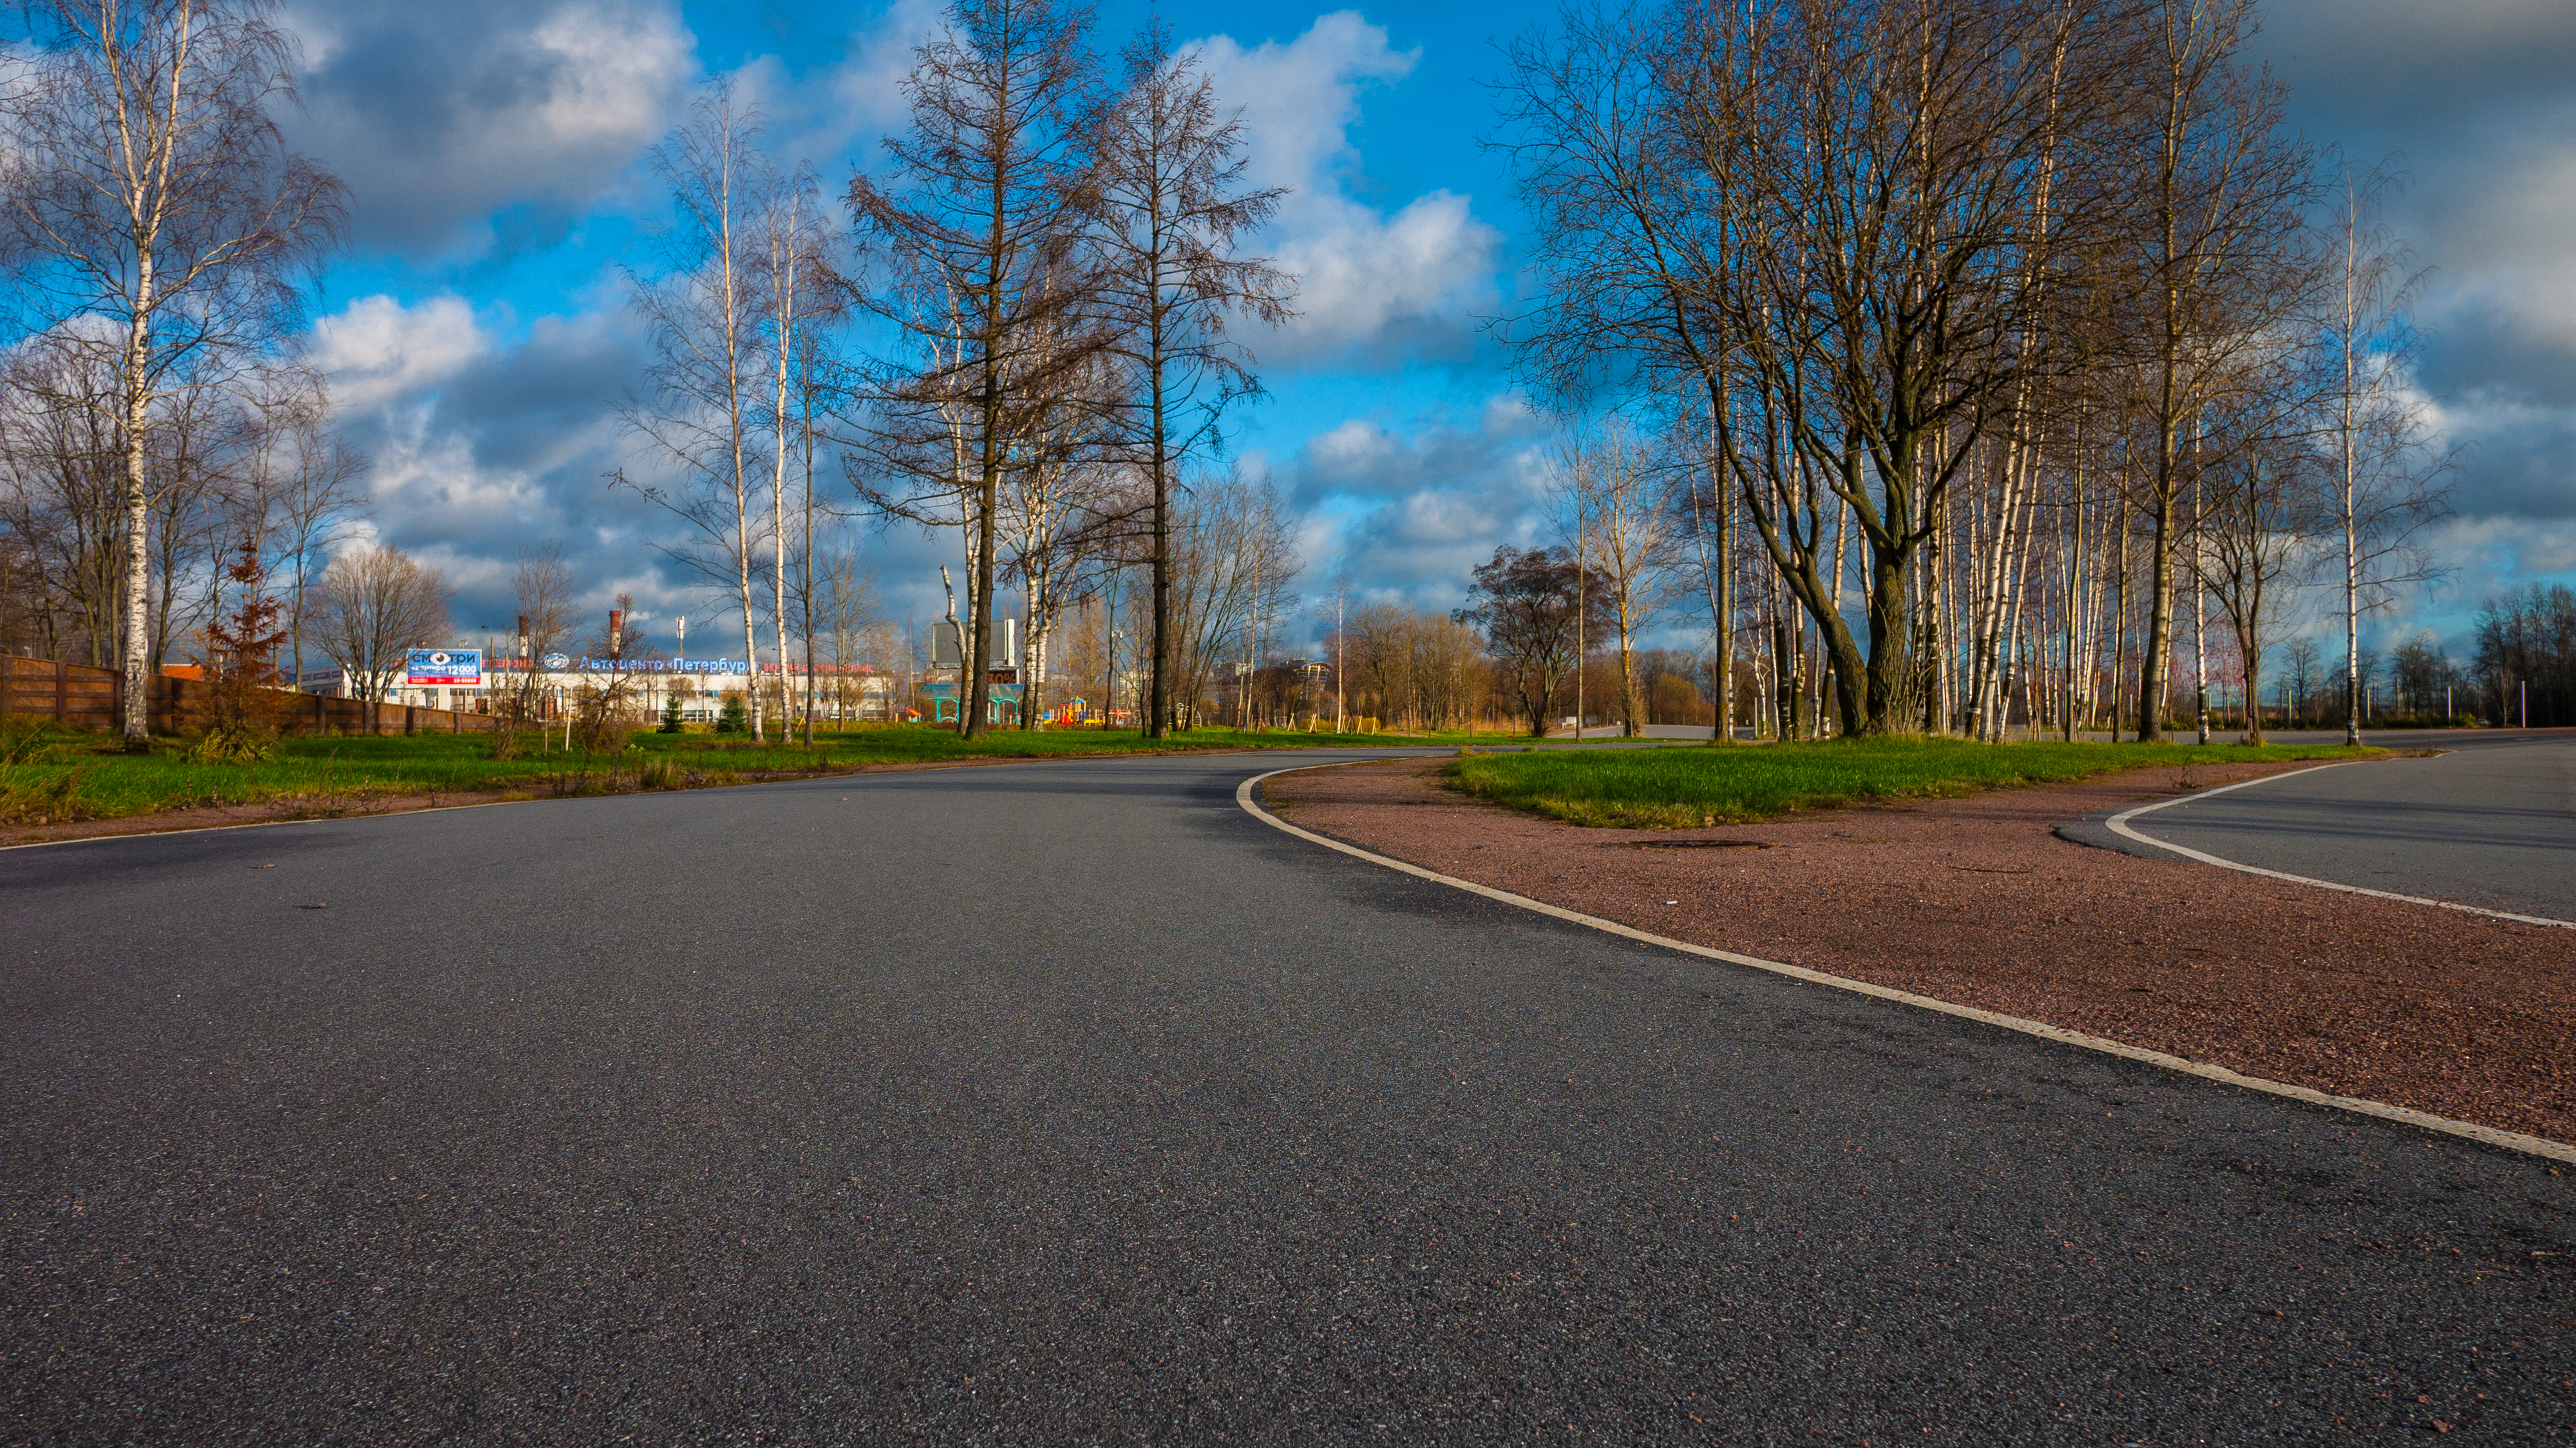
images, cloud, sky, plant, tree, natural landscape, road surface, asphalt, branch, thoroughfare, grass, landscape, horizon, road, plain, street light, cumulus, tar, city, house, sidewalk, mountain, grassland, suburb, lane, meteorological phenomenon, winter, street, hill, highway, intersection, public utility, landscaping, panorama, autumn, shadow, road trip, trail, freeway, park, estate